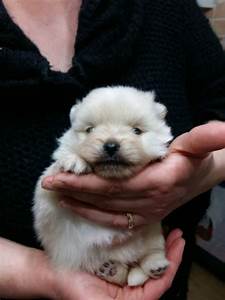
Label: dog